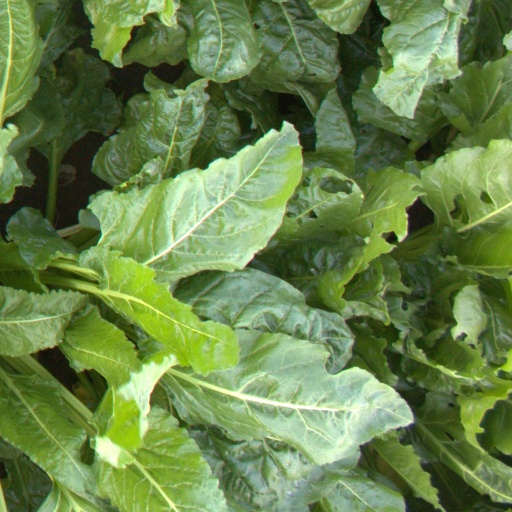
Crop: sugar beet